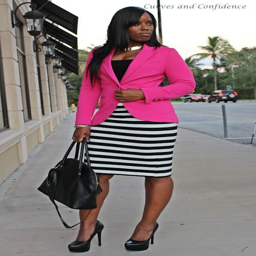
desk to accommodation feature , featuring the limited striped skirt